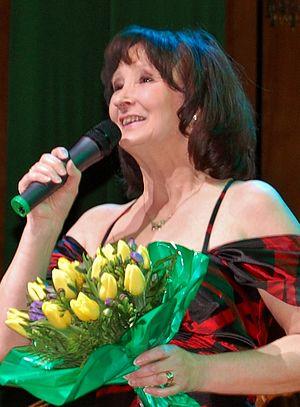
Gaby Albrecht est une chanteuse de schlager allemande.